Second Battle of Charleston Harbor

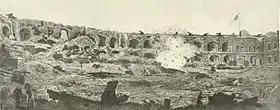
Photo of a John R. Key painting, based on three half stereos taken by George S. Cook inside Fort Sumter on Sept. 8, 1863 and published in The Photographic History of The Civil War (1911). Note: The famous "exploding shell" photo falsely attributed to George Smith Cook is in reality a painting by C.S.A. Lt. John R. Key, based on three half stereos taken by Cook inside Fort Sumter on Sept. 8, 1863. Noted Civil War photo historian and author Bob Zeller of the Center for Civil War photography personally inspected the negative, which is the source for all known "exploding shell" prints, and is archived at the Valentine Richmond History Center. The negative had been carefully masked to show the Key painting only and not the parlor table it sat on, nor the three chairs behind it. Francis Miller's experts, in compiling The Photographic History of The Civil War, had obviously overlooked the fact that no camera of the time was capable of taking the wide angle depicted

Despite trenching difficulties, by mid-August Gillmore had his siege guns within range of Fort Sumter. On August 17, he opened fire and during the first day of the bombardment nearly 1,000 shells were fired. By August 23, the masonry had been turned to rubble and Beauregard removed as many of the fort's guns as possible. Gillmore wired the War Department that "Fort Sumter is a shapeless and harmless mass of ruin". However, the bombardment of Fort Sumter would continue in general until December 31, 1863.